Tell It to a Star

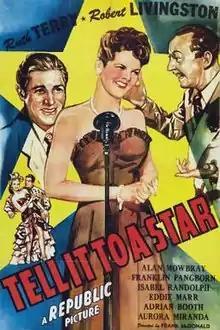
Theatrical release poster

Tell It to a Star is a 1945 American musical film directed by Frank McDonald, written by John K. Butler, and starring Ruth Terry, Robert Livingston, Alan Mowbray, Franklin Pangborn, Isabel Randolph and Eddie Marr. It was released on August 16, 1945, by Republic Pictures.